Tourism in Indonesia

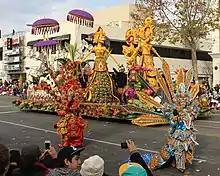
Wonderful Indonesia floral float, depicting wayang golek wooden puppet in Pasadena Rose Parade 2013.

Amusement parks with its rides are popular destination for Indonesian families and teenager alike. Ancol Dreamland with Dunia Fantasi theme park and Atlantis Water Adventure is Jakarta's answer to Disneyland-style amusement park and water park. Several similar theme parks also developed in other cities, such as Trans Studio Makassar and Trans Studio Bandung.